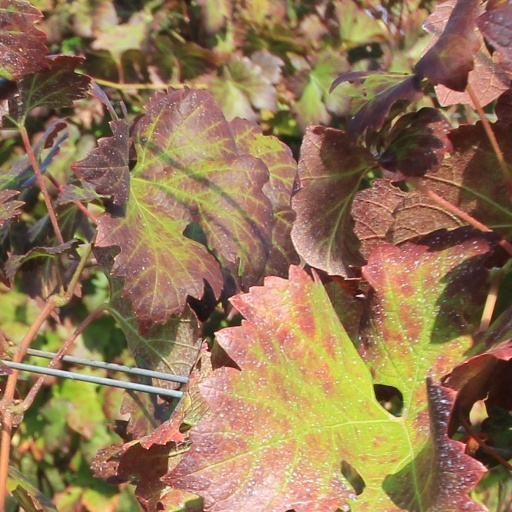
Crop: grape